Military uniform

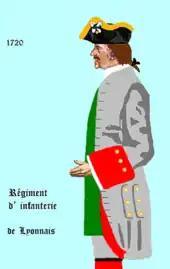
Facing colours were introduced to distinguish the various regiments. Here, the "Régiment du Lyonnais" with red and green facings on the standard grey uniform (1720–1734)

The styles and decoration of military uniforms varied immensely with the status, image, and resources of the military throughout the ages. Uniform dress became the norm with the adoption of regimental systems, initially by the French army in the mid-17th century. Before 1600 a few German and Dutch regiments had worn red or yellow coats. From about 1626 onwards some Swedish infantry had been issued with standard coloured dress under Gustavus Adolphus (hence his "yellow" or "blue" regiments). However, most levies of the 15th and 16th centuries wore civilian dress and regiments were dressed at the expense of their colonels in whatever style and colours the colonel preferred. Even Royal guards would sometimes only be issued with distinctive coloured or embroidered surcoats to wear over ordinary clothing. To help armies distinguish friend from foe, scarves, pieces of foliage, or other makeshift identification known as "field signs" would be worn, (a practice still recognised under international humanitarian law and the laws of war as a "distinctive sign"). Field signs were easily removed or donned, as in the example of John Smith, a squire on the Royalist side who at the Battle of Edgehill put on the orange scarf of the Parliamentarians and with no more elaborate disguise recaptured the royal standard from the Earl of Essex's own secretary.